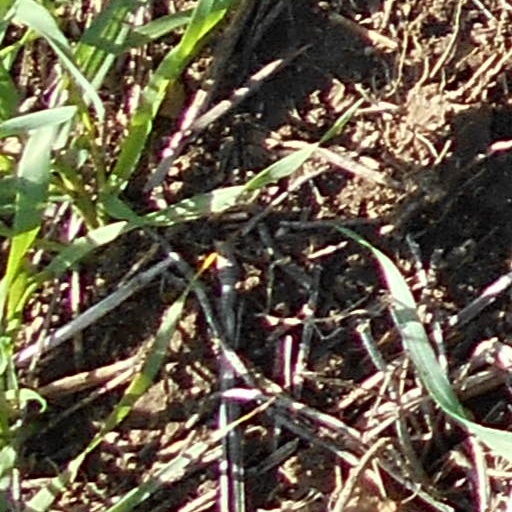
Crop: wheat